Menemerus bivittatus

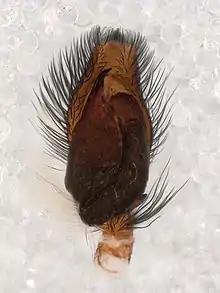
Male pedipalp

Menemerus bivittatus is a spider in the family Salticidae commonly known as the gray wall jumper. It is a pantropical species and is usually found on the walls of buildings or on tree trunks where it stalks its prey.